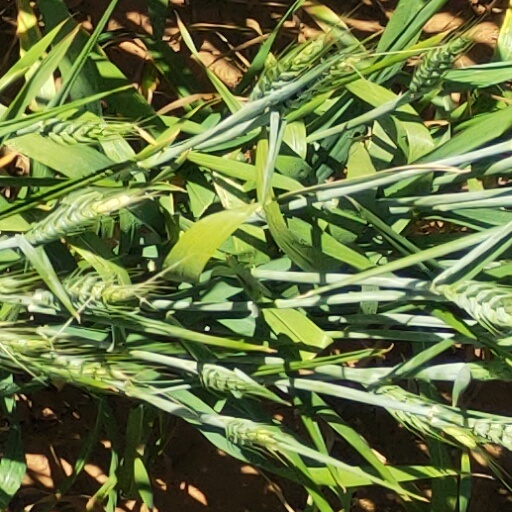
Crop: wheat